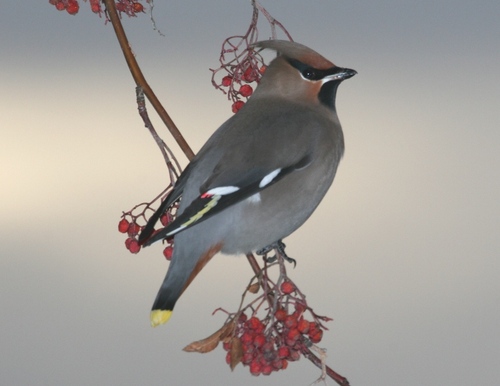
this is a grayish bird with a stripe of black that extends from the top of its head through the eyes to the tip of the beak and down its neck along with a hint of white in the face, black, white, tan and pink wings, a black and yellow-tipped tail, and a round body with hints of reddish brown in the face and tail.
a small bird with a brown body, with red and brown covering the rest of its bodya gray bird with pointed crown, a black cheek patch and throat.
grey colored throughout except for its reddish cheek and nape, and its black throat and superciliary. also has black primaries with white stripes and yellow on the tip of its tail and brown under its tail.
a medium sized bird that has tones of grey with a black facial marking
this bird has wings that are grey and black and has a yellow tail feathera grey bird with a black throa, eyes stripes and wing edges and a yello lw tail tip.
this bird is grey with black and has a very short beak.
this bird has a grey breast and belly, and a black cheek patch.
this bird is grey with black and has a very short beak.
Species: Bohemian Waxwing